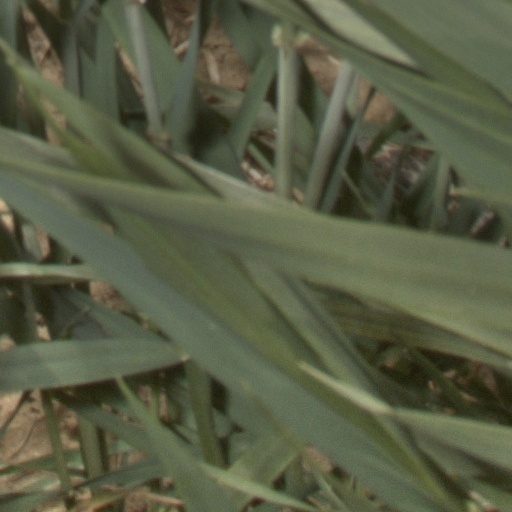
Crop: wheat